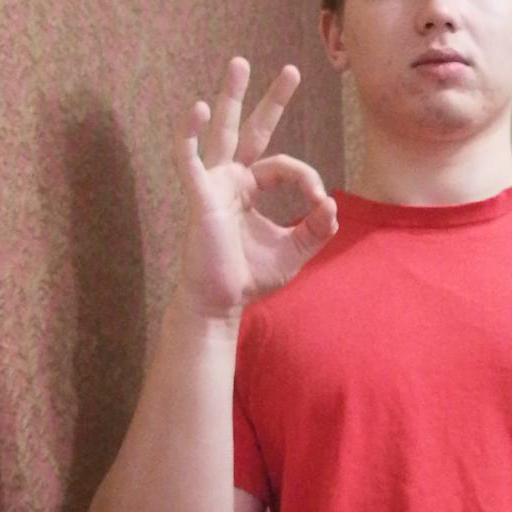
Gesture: ok